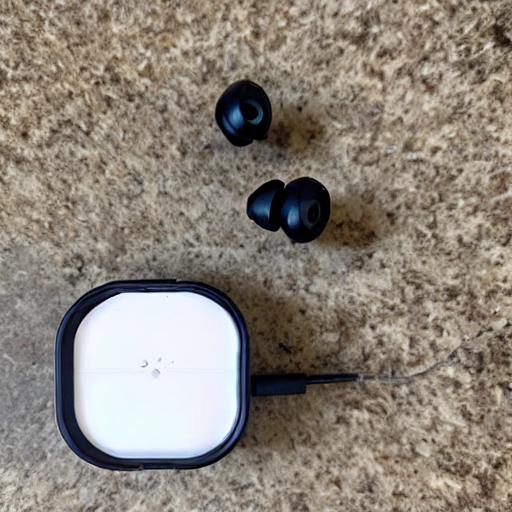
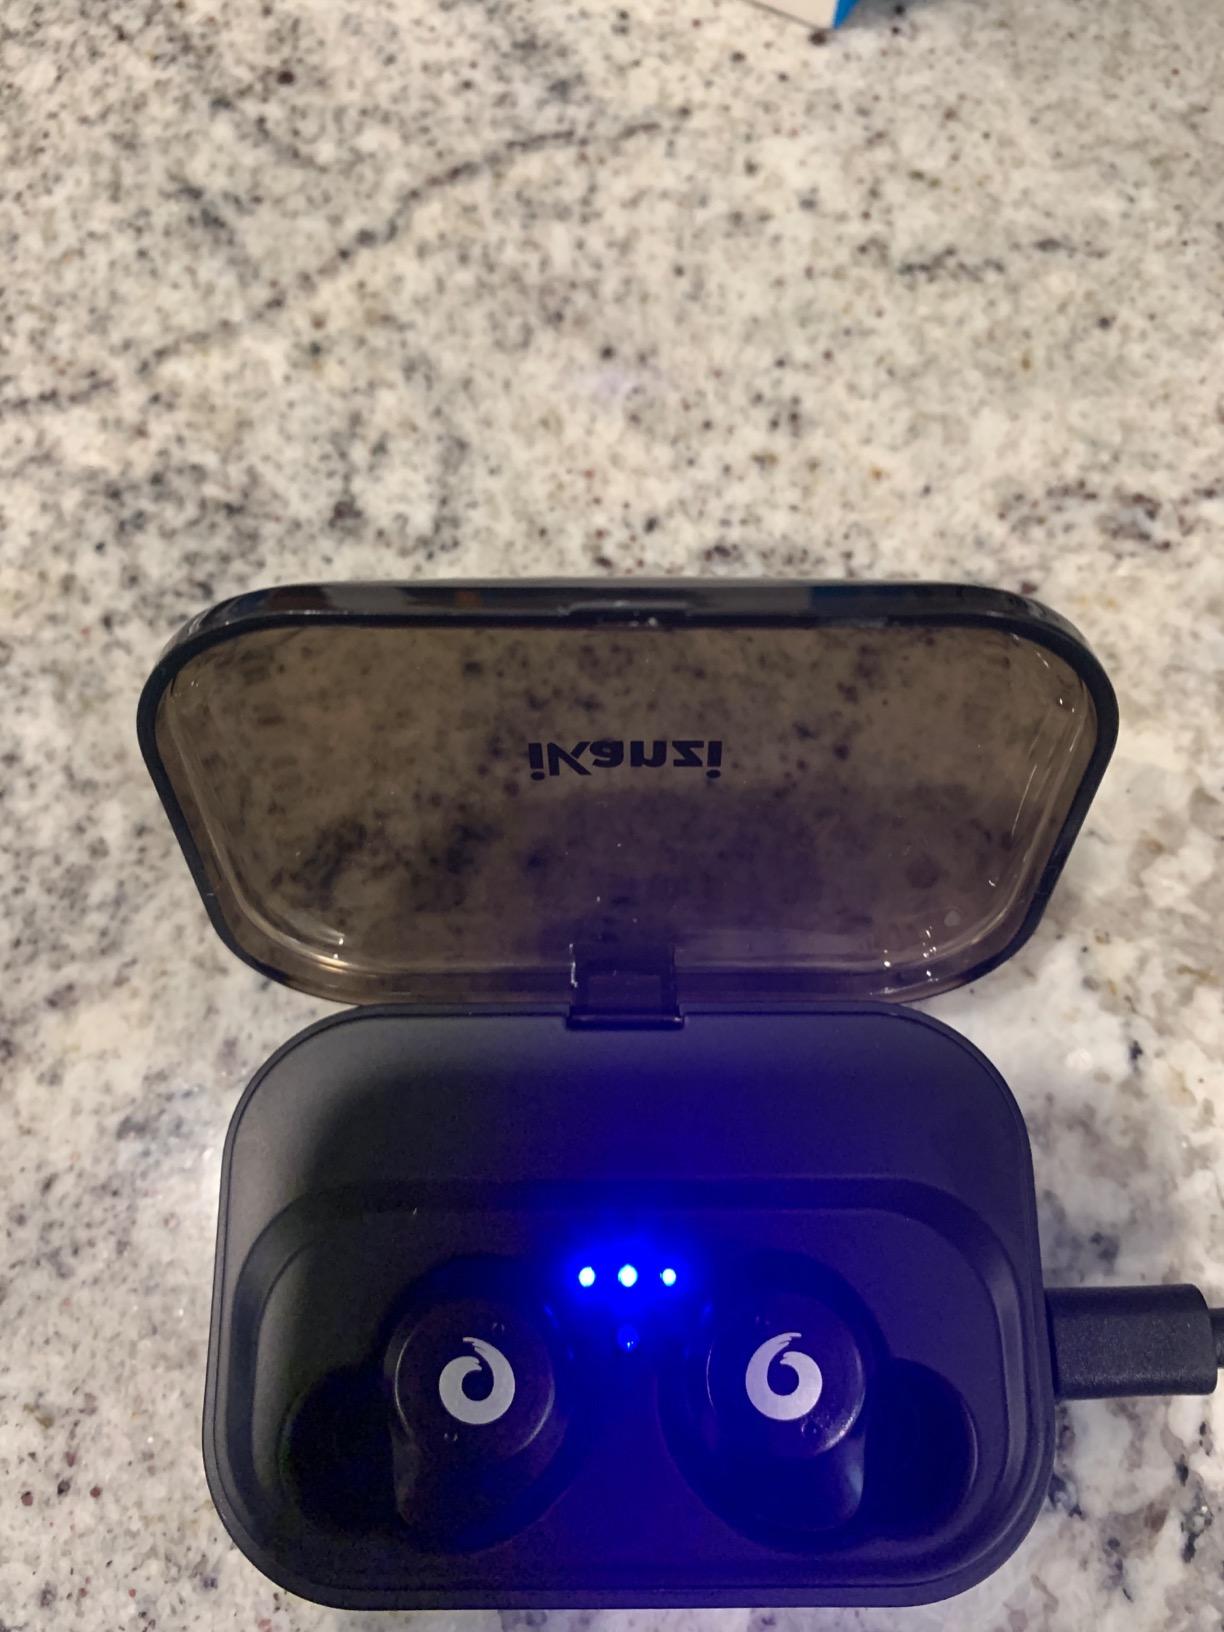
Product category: earbuds
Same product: no